Leslie Johnson (racing driver)

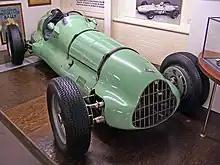
ERA E-Type GP2 driven by Leslie Johnson in the 1948 and 1950 British Grand Prix.

Johnson's ambitious and technically advanced E-Type successor, the G-Type ERA, was designed to race in both Grands Prix and Formula 2. The anticipated development funds did not materialise, and the car was unsuccessful even in the hands of Stirling Moss.